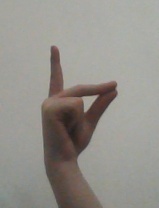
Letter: ta